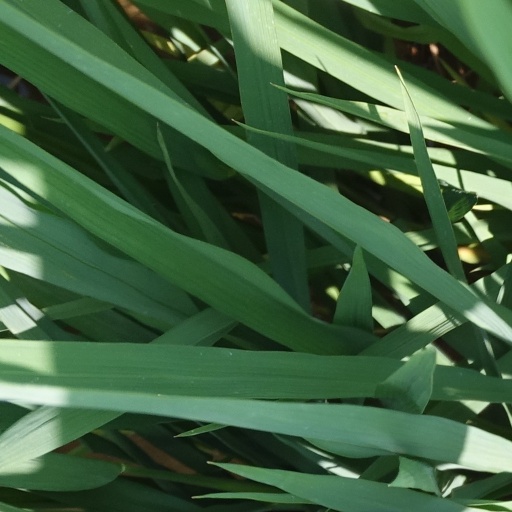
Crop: rice